Trunk (botany)

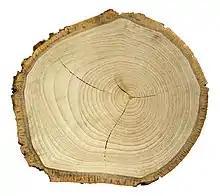
Cross section of "Tilia tomentosa", the Silver lime, showing annual rings

Tree rings can be used both to date the age of a tree, using dendrochronology, and to understand the climate under which the tree lived, through dendroclimatology. In dendrochronology, with the exception of trees grown in specific environments (such as near the equator) and under certain pressures (drought), each tree ring generally represents a period of one year of growth.